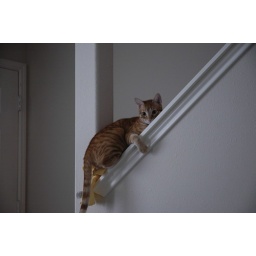
Bird trapped in cat clothing